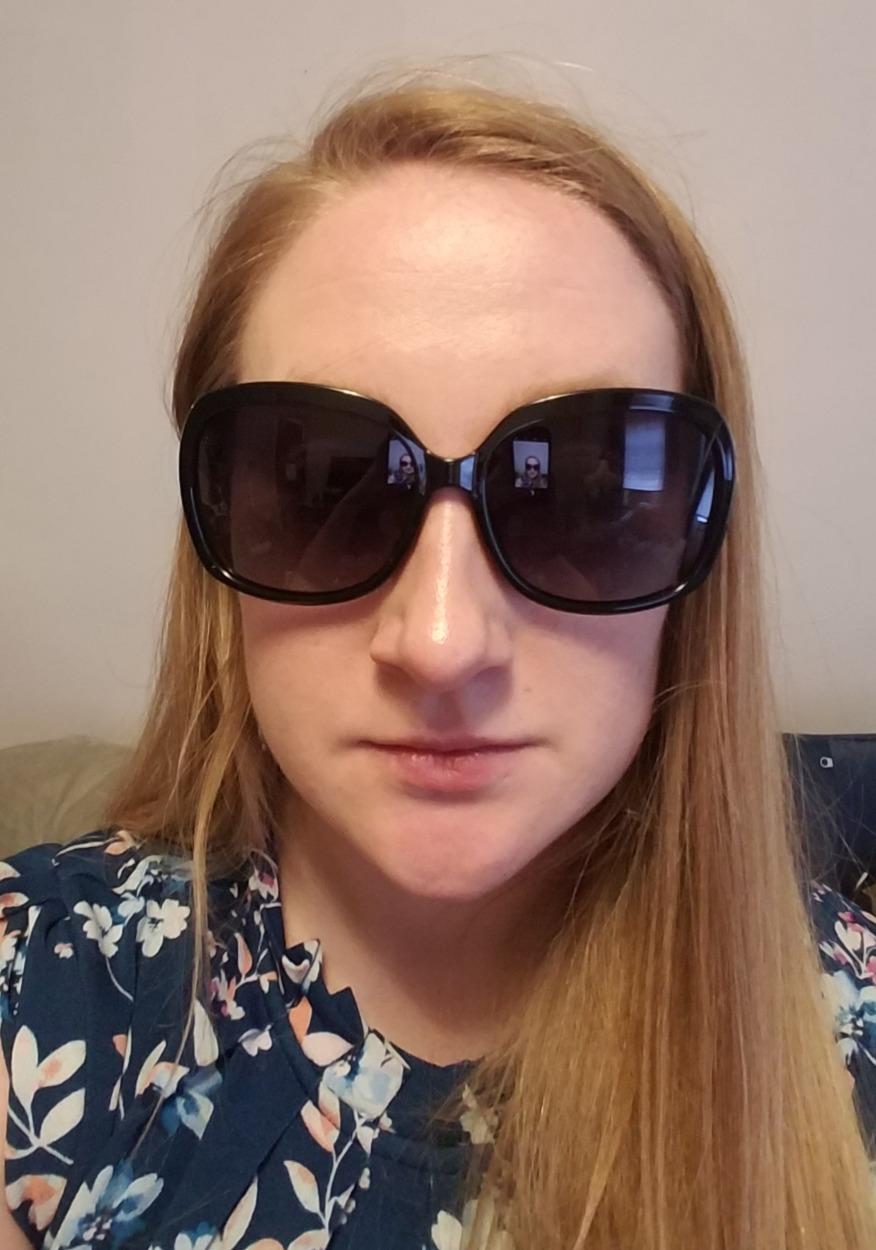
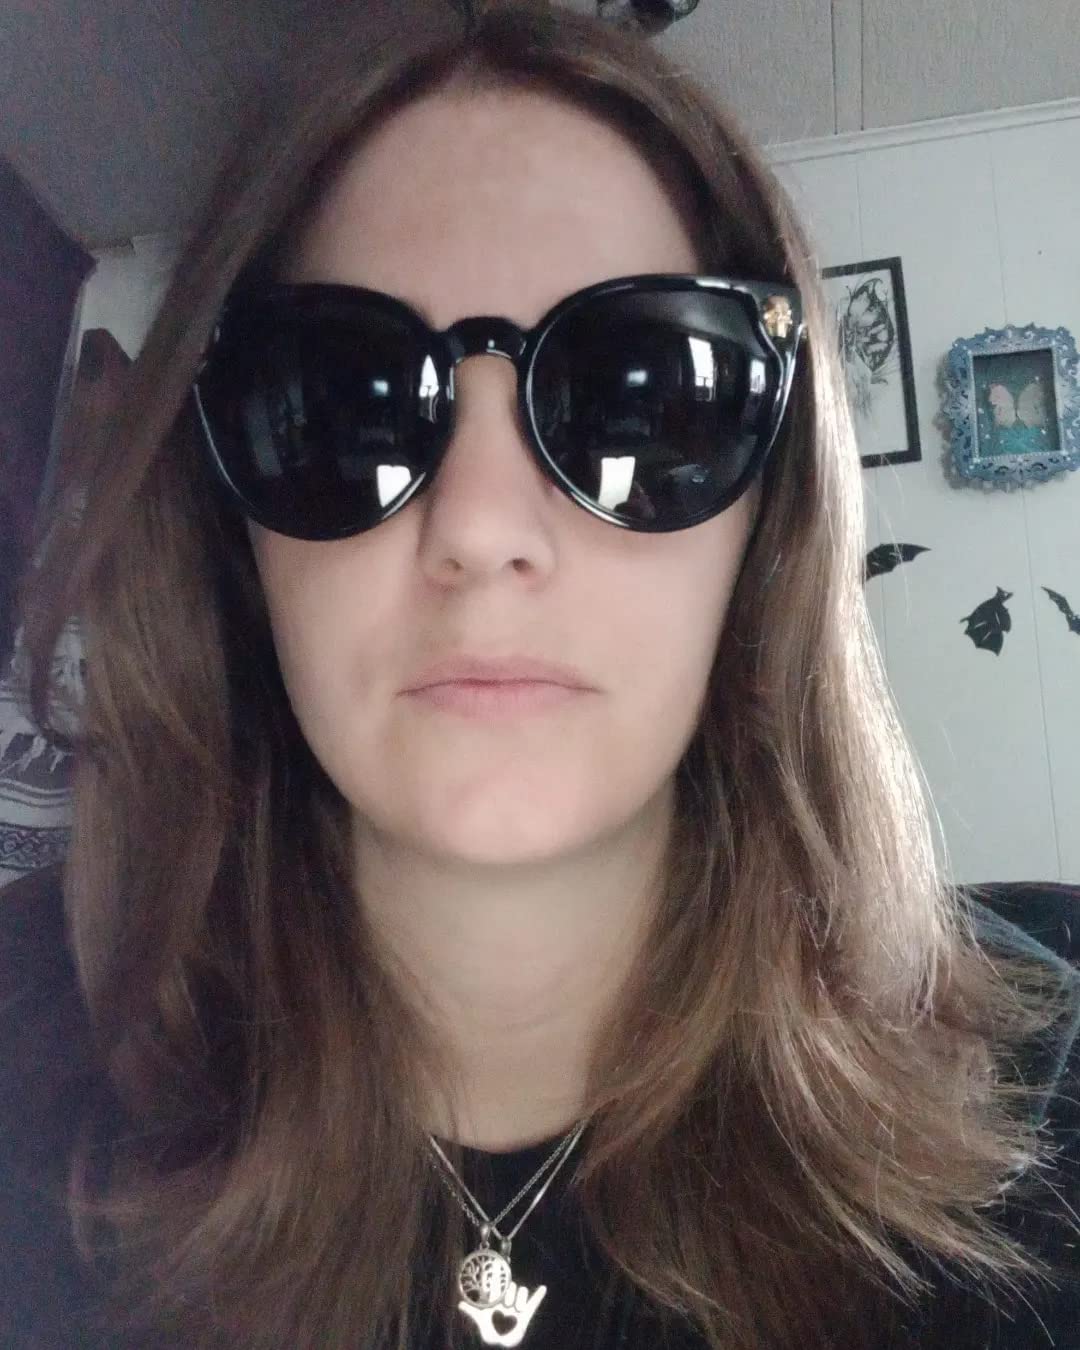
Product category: accessories_sunglasses
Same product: no